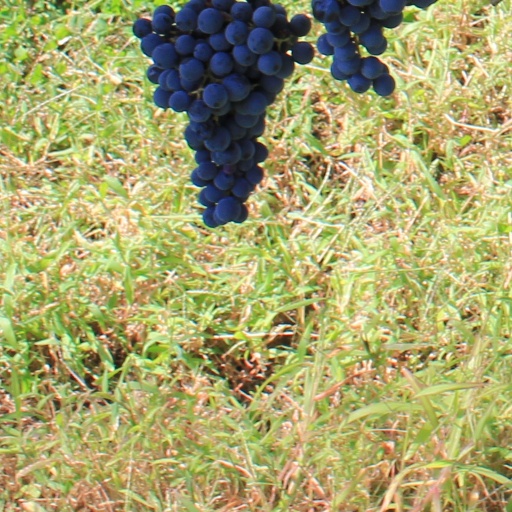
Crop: grape